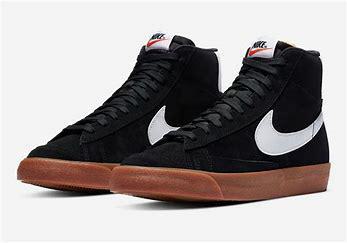
Brand: Nike
Model: Blazer